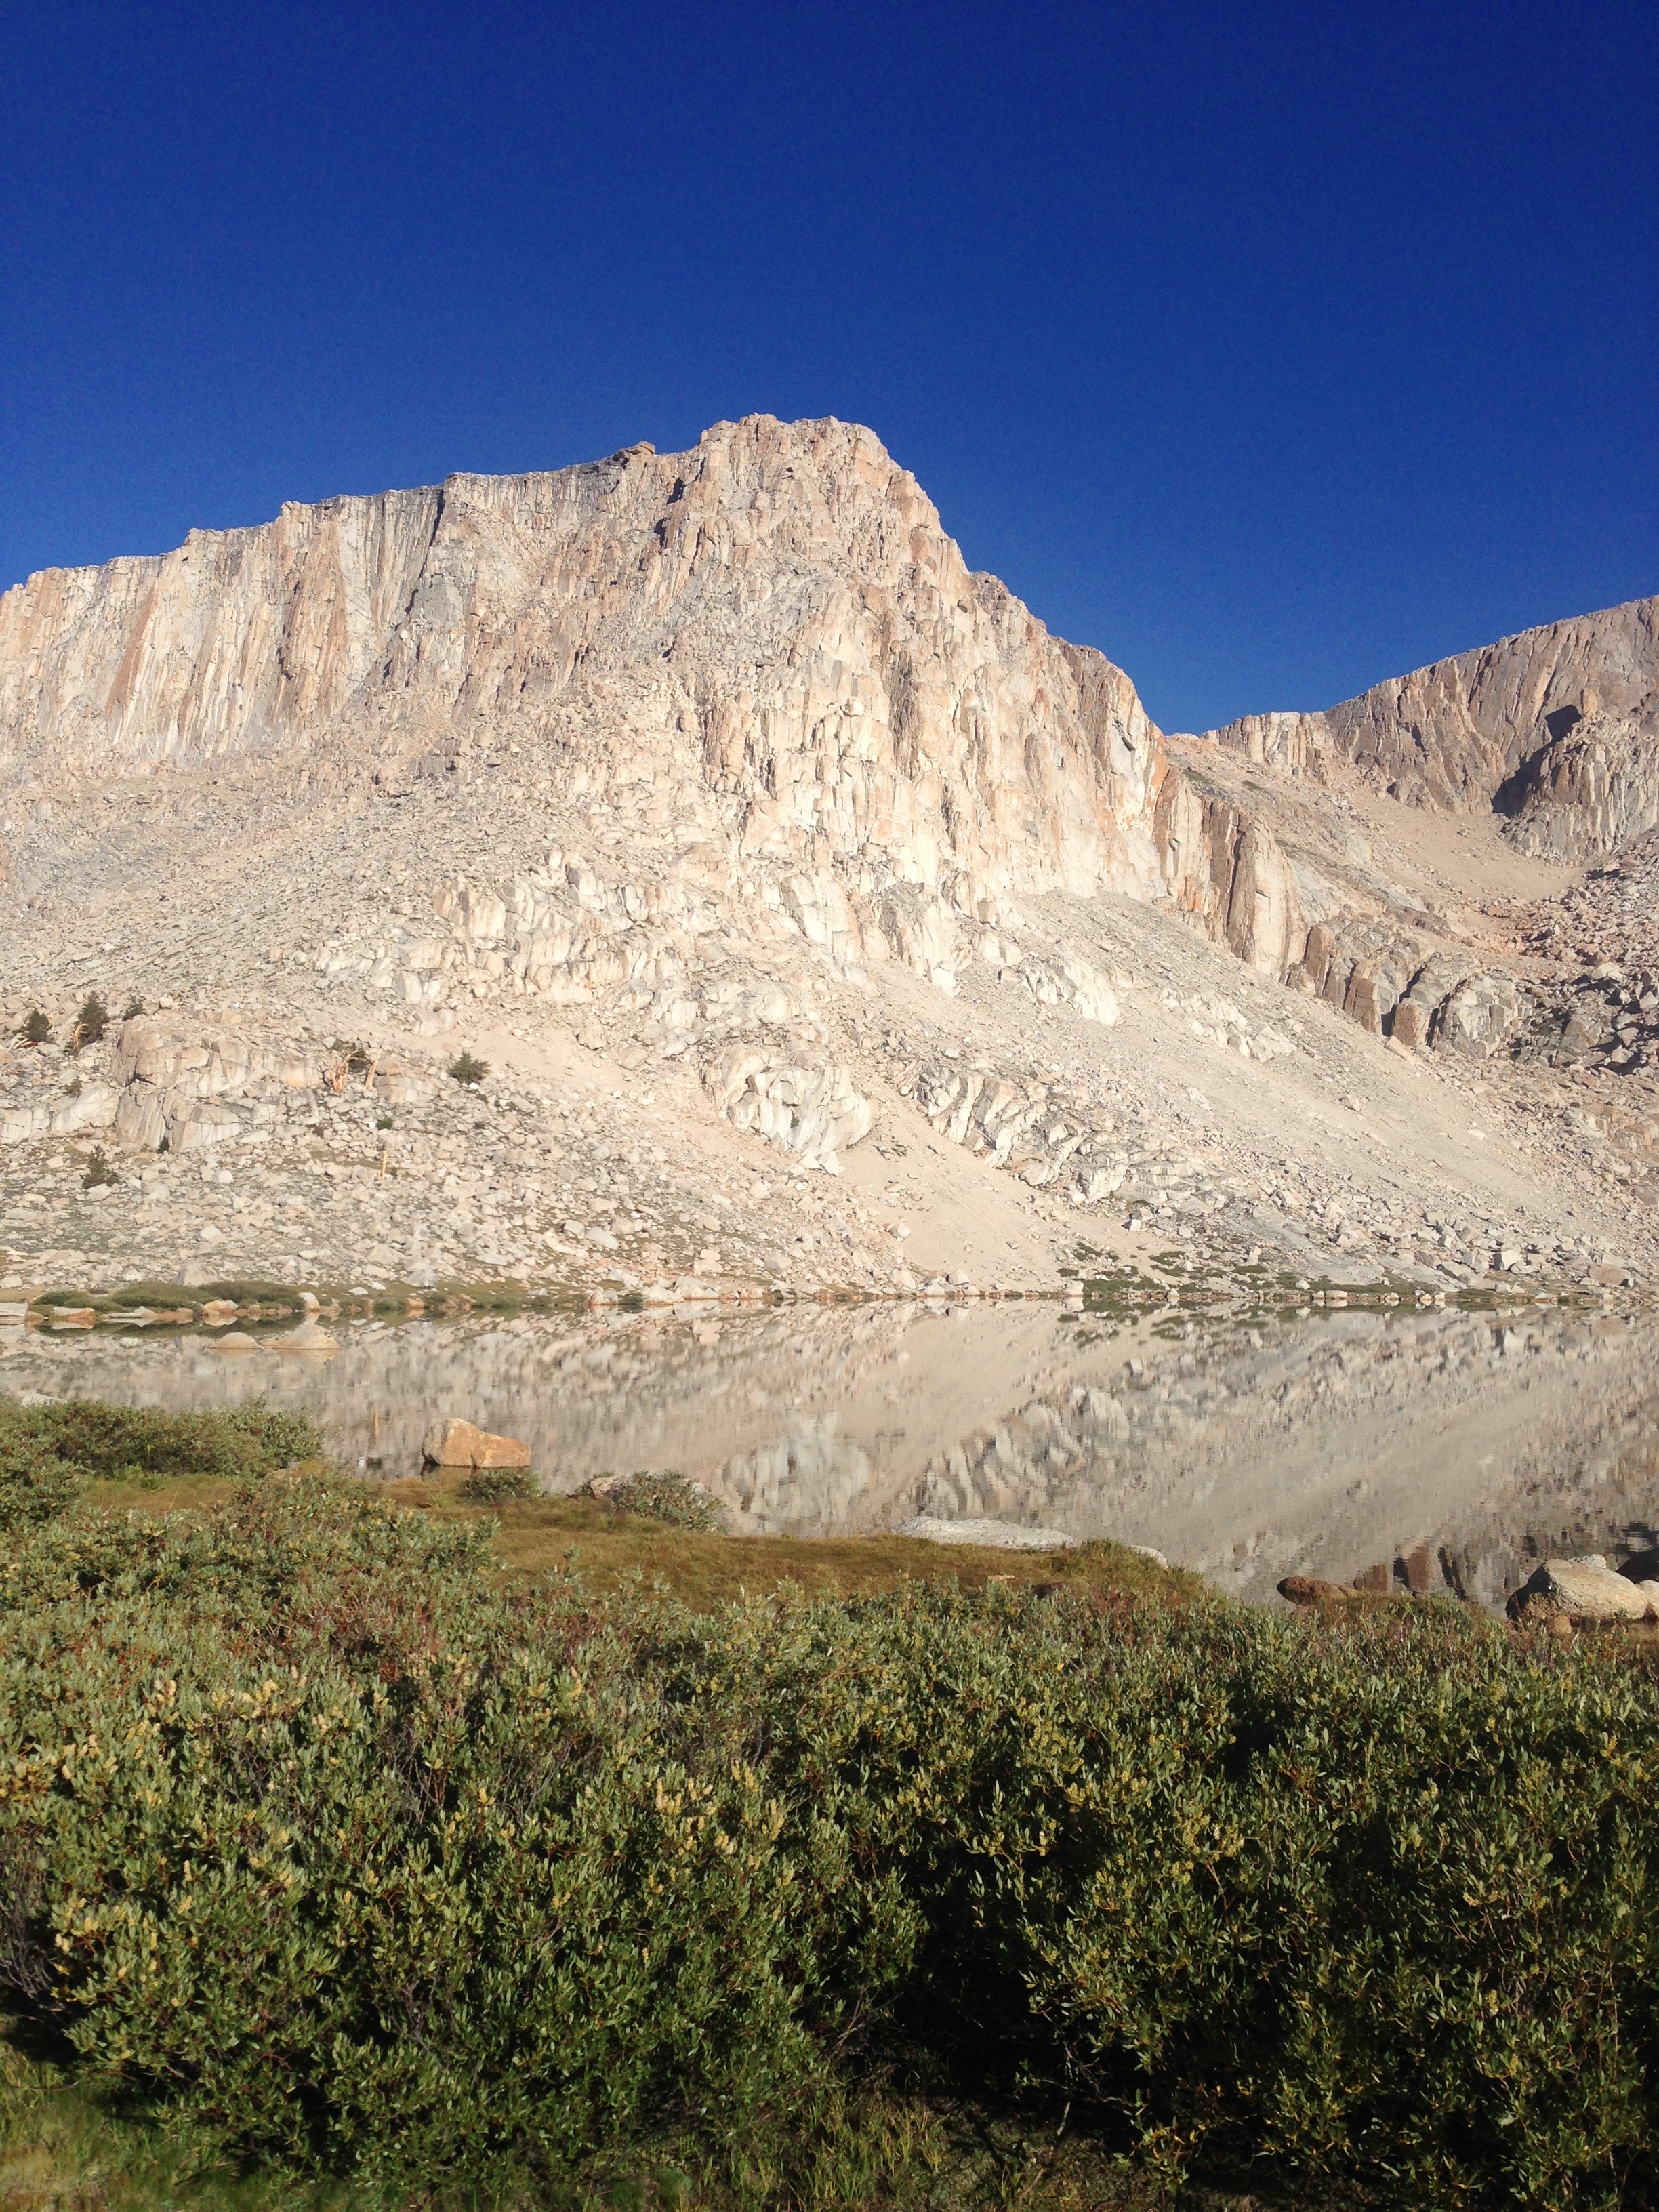
landscape, rock, wilderness, mountain, hill, valley, mountain range, cliff, terrain, ridge, geology, badlands, plateau, ecosystem, wadi, landform, natural environment, geographical feature, mountainous landforms